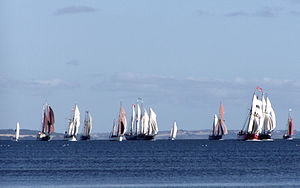
Limfjorden Rundt
Feltet i 2007 mellem Thy og Mors
Limfjorden Rundt er en kapsejlads over fire dage for sejlførende træskibe. Den afholdes hvert år i september. Startbyen er Løgstør hvorfra der sejles i etaper til hhv. Thisted, Struer, Nykøbing, Fur og målbyen Skive.